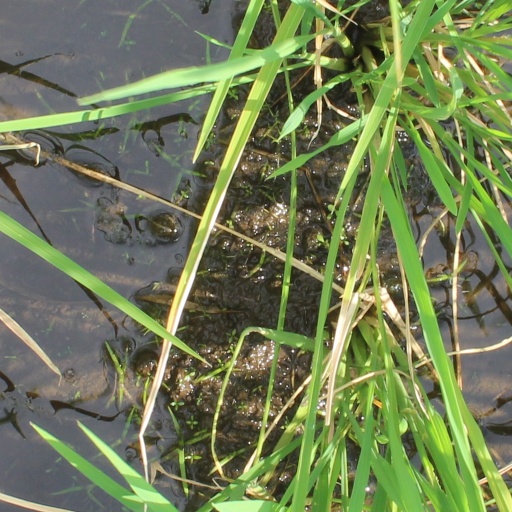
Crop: rice